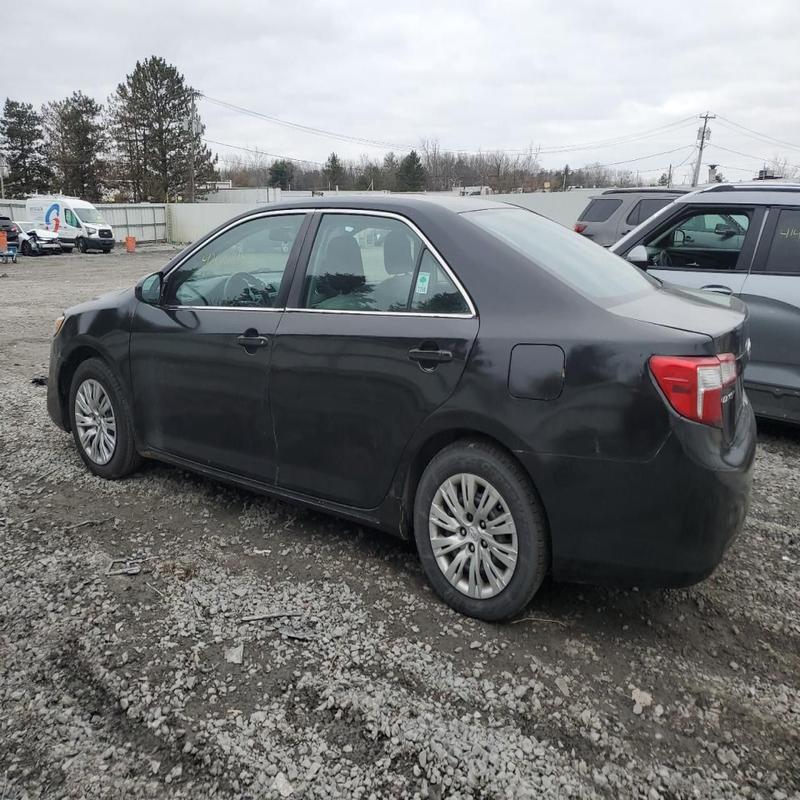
Aucun dommage détecté.
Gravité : aucun